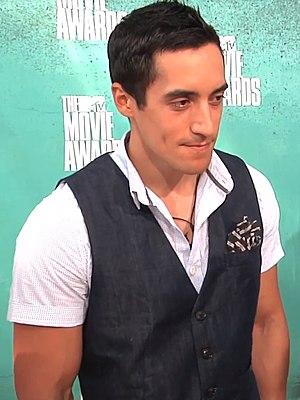
Keahu Kahuanui est un acteur américain connu pour avoir incarné le personnage de Danny Mahealani dans la série télévisée Teen Wolf sur MTV.